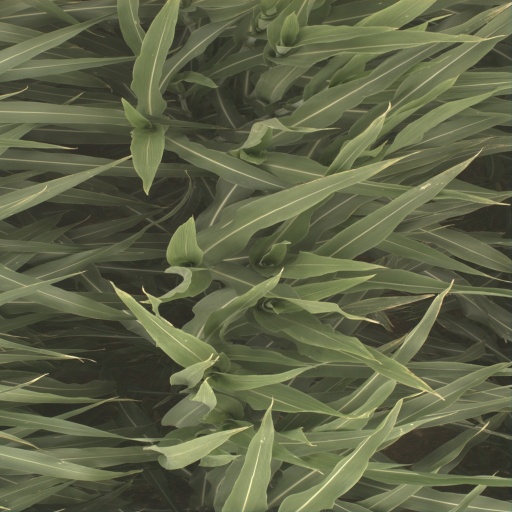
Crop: sorghum